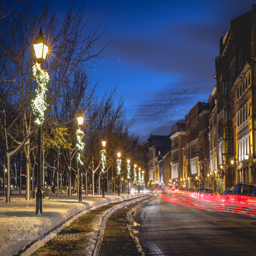
an evening in the old port